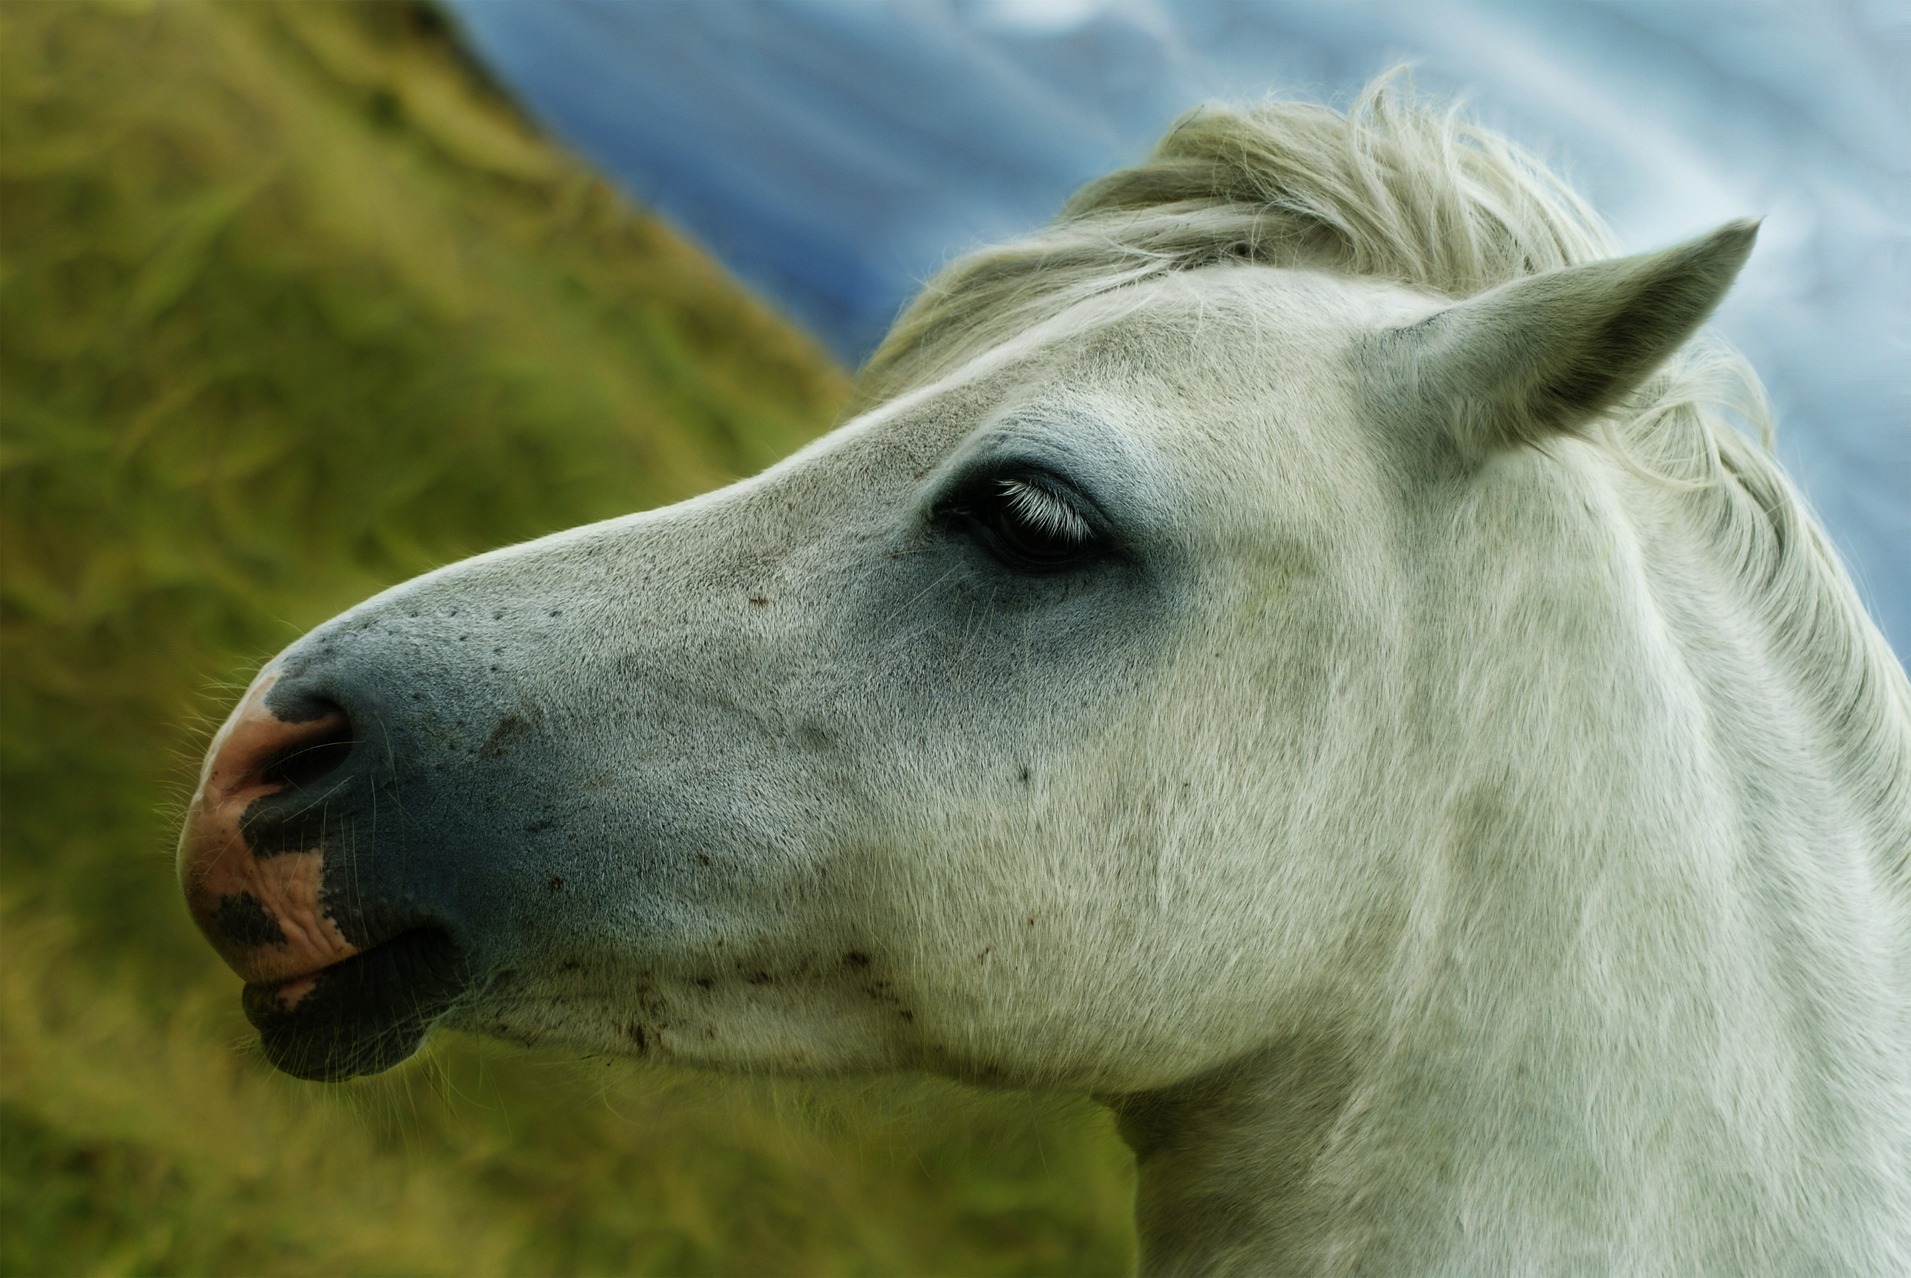
grass, sky, field, meadow, countryside, animal, country, pasture, horse, scenery, mammal, stallion, mane, vertebrate, mare, moo, foal, horse head, the horse, horse like mammal, mustang horse